One & Two

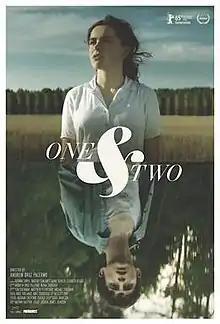
Theatrical release poster

One & Two is a 2015 American independent fantasy thriller film written and directed by Andrew Droz Palermo. The film stars Kiernan Shipka, Timothée Chalamet, Elizabeth Reaser, and Grant Bowler. The film had its world premiere on February 9, 2015, at the Berlin International Film Festival. The film was released on August 14, 2015, in a limited release and through video on demand by IFC Midnight.